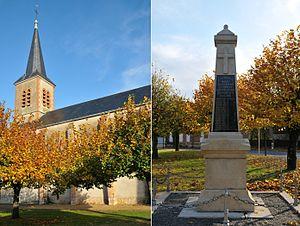
Assemblage de deux photos (église Saint-Jean-Baptiste et monument aux morts) de Neuvy-en-Sullias, Loiret, France
Neuvy-en-Sullias est une commune française située dans le département du Loiret en région Centre-Val de Loire.